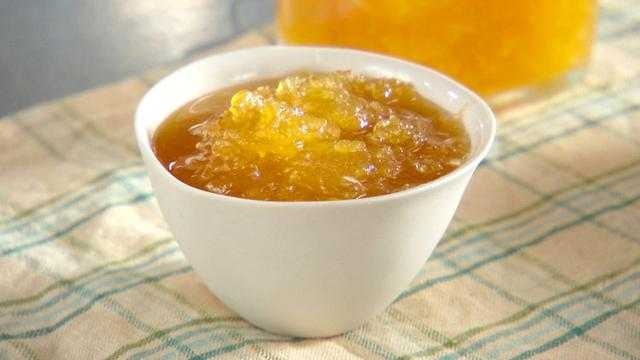
Label: Pineapple